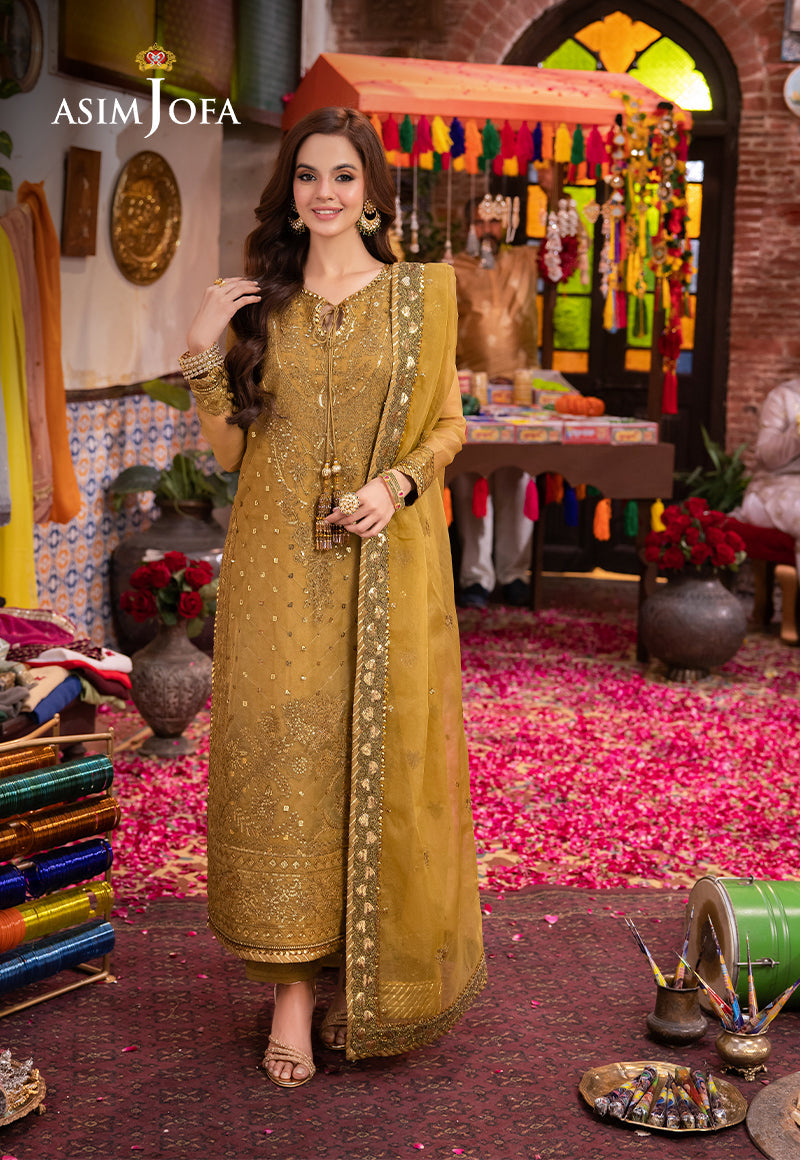
golden yellow embroidered salwar suit